Mahammad Hadi

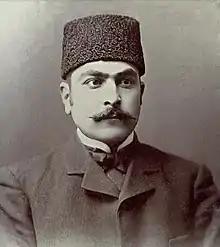

Mahammad Hadi or Agha-Mahammad Haji-Abdulsalim oglu Abdulsalimzade (1879, Shamakhi - 1920, Ganja) was an Azerbaijani romanticist poet.